Susannah Constantine

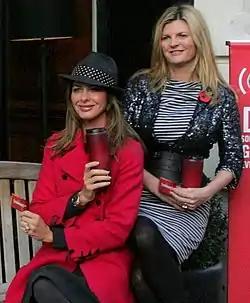
Constantine on right, next to Trinny Woodall

Susannah Caroline Constantine (born 3 June 1962) is an English former TV fashion journalist, writer, style advisor, television presenter, author and clothes designer. Her second book, "What Not to Wear", co-written with her fashion partner Trinny Woodall, won her a British Book Award and sold 670,000 copies.